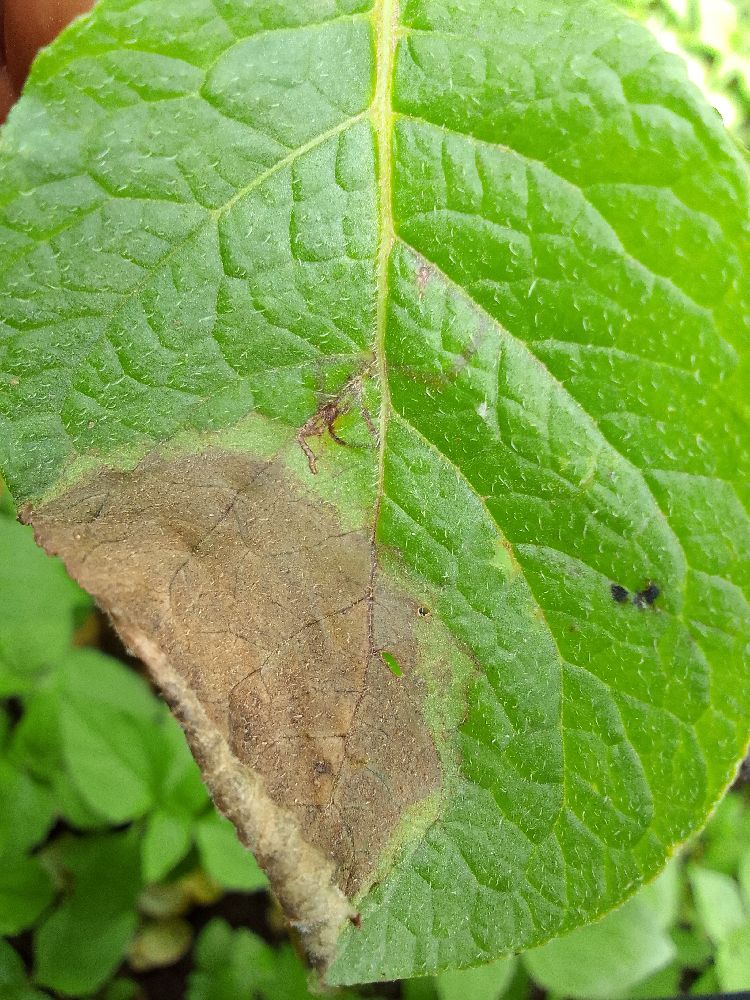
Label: Late blight